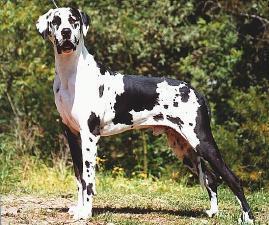
Great_Dane